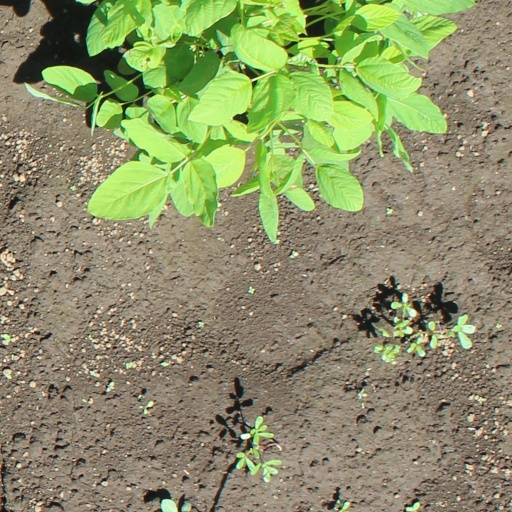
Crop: soybean